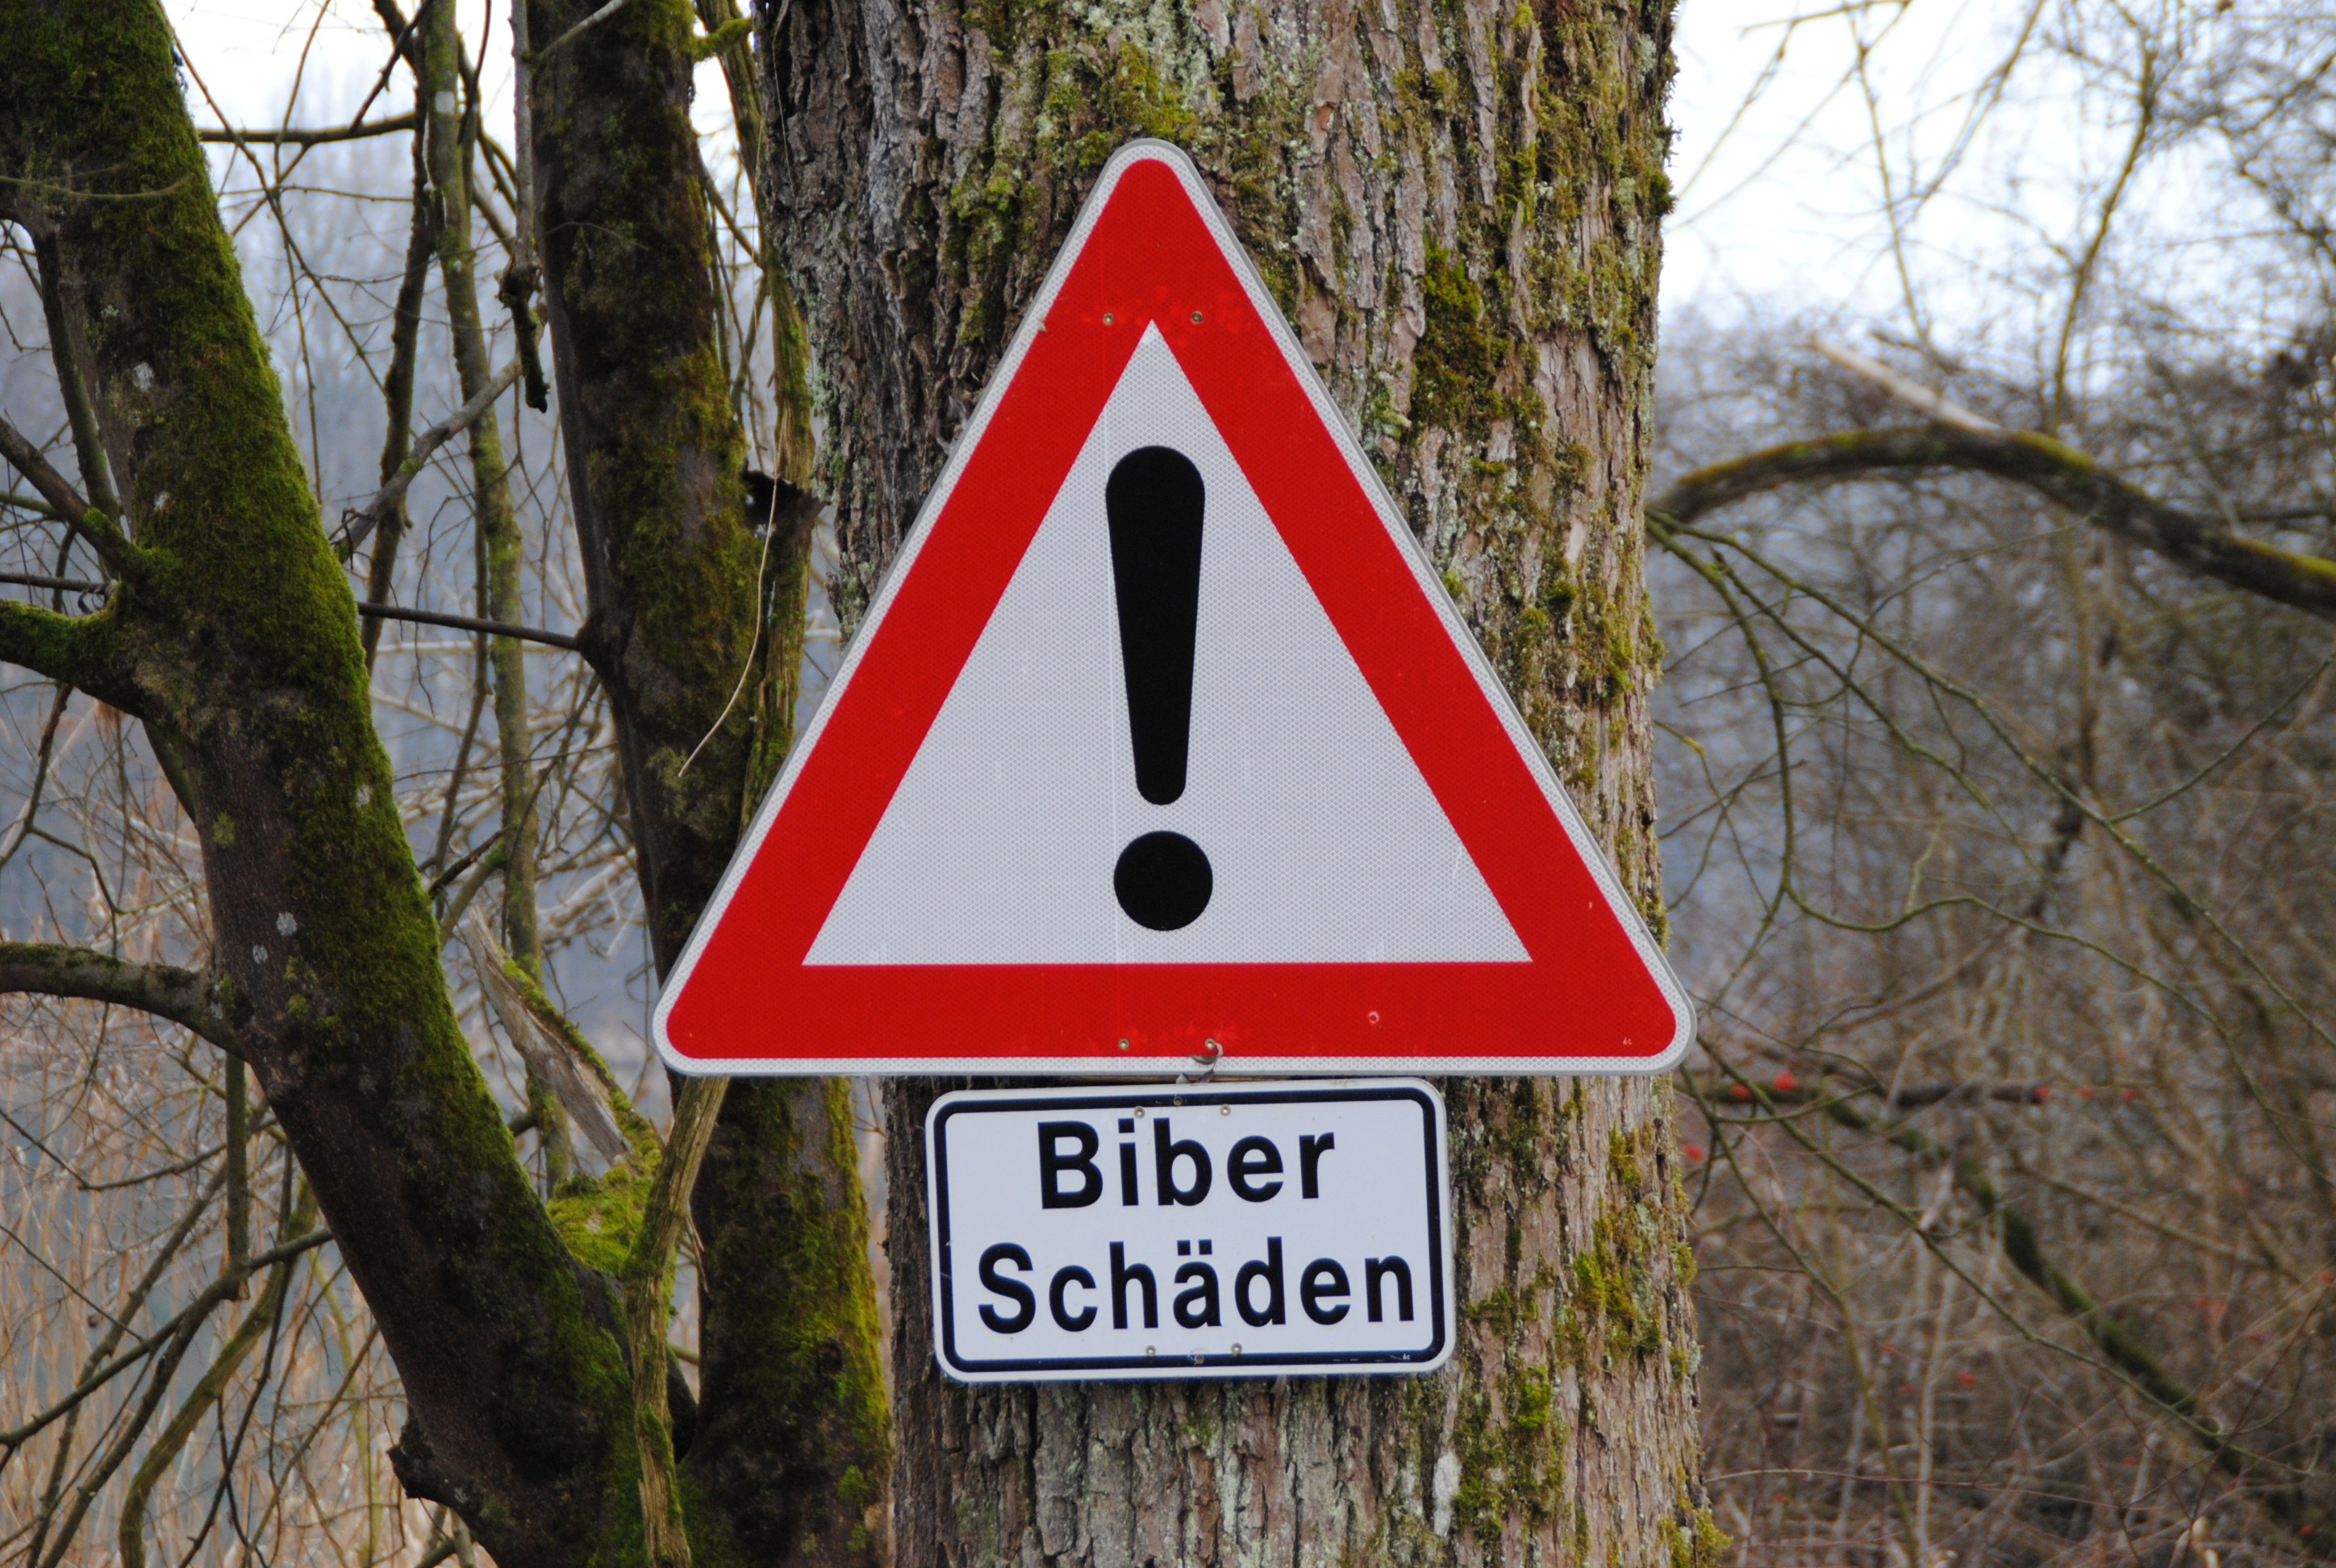
tree, trail, sign, street sign, signage, lane, road sign, bavaria, inn, traffic sign, beaver damage, in nauen